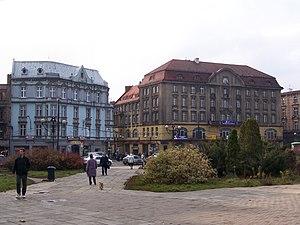
Bytom est une ville du sud de la Pologne.